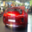
Label: automobile